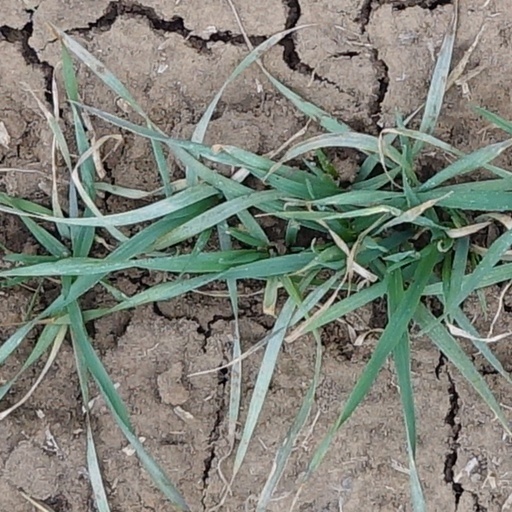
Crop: wheat